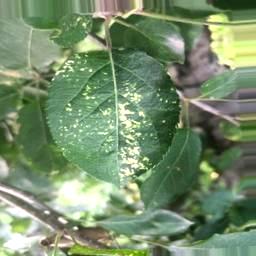
Label: Apple_Mosaic